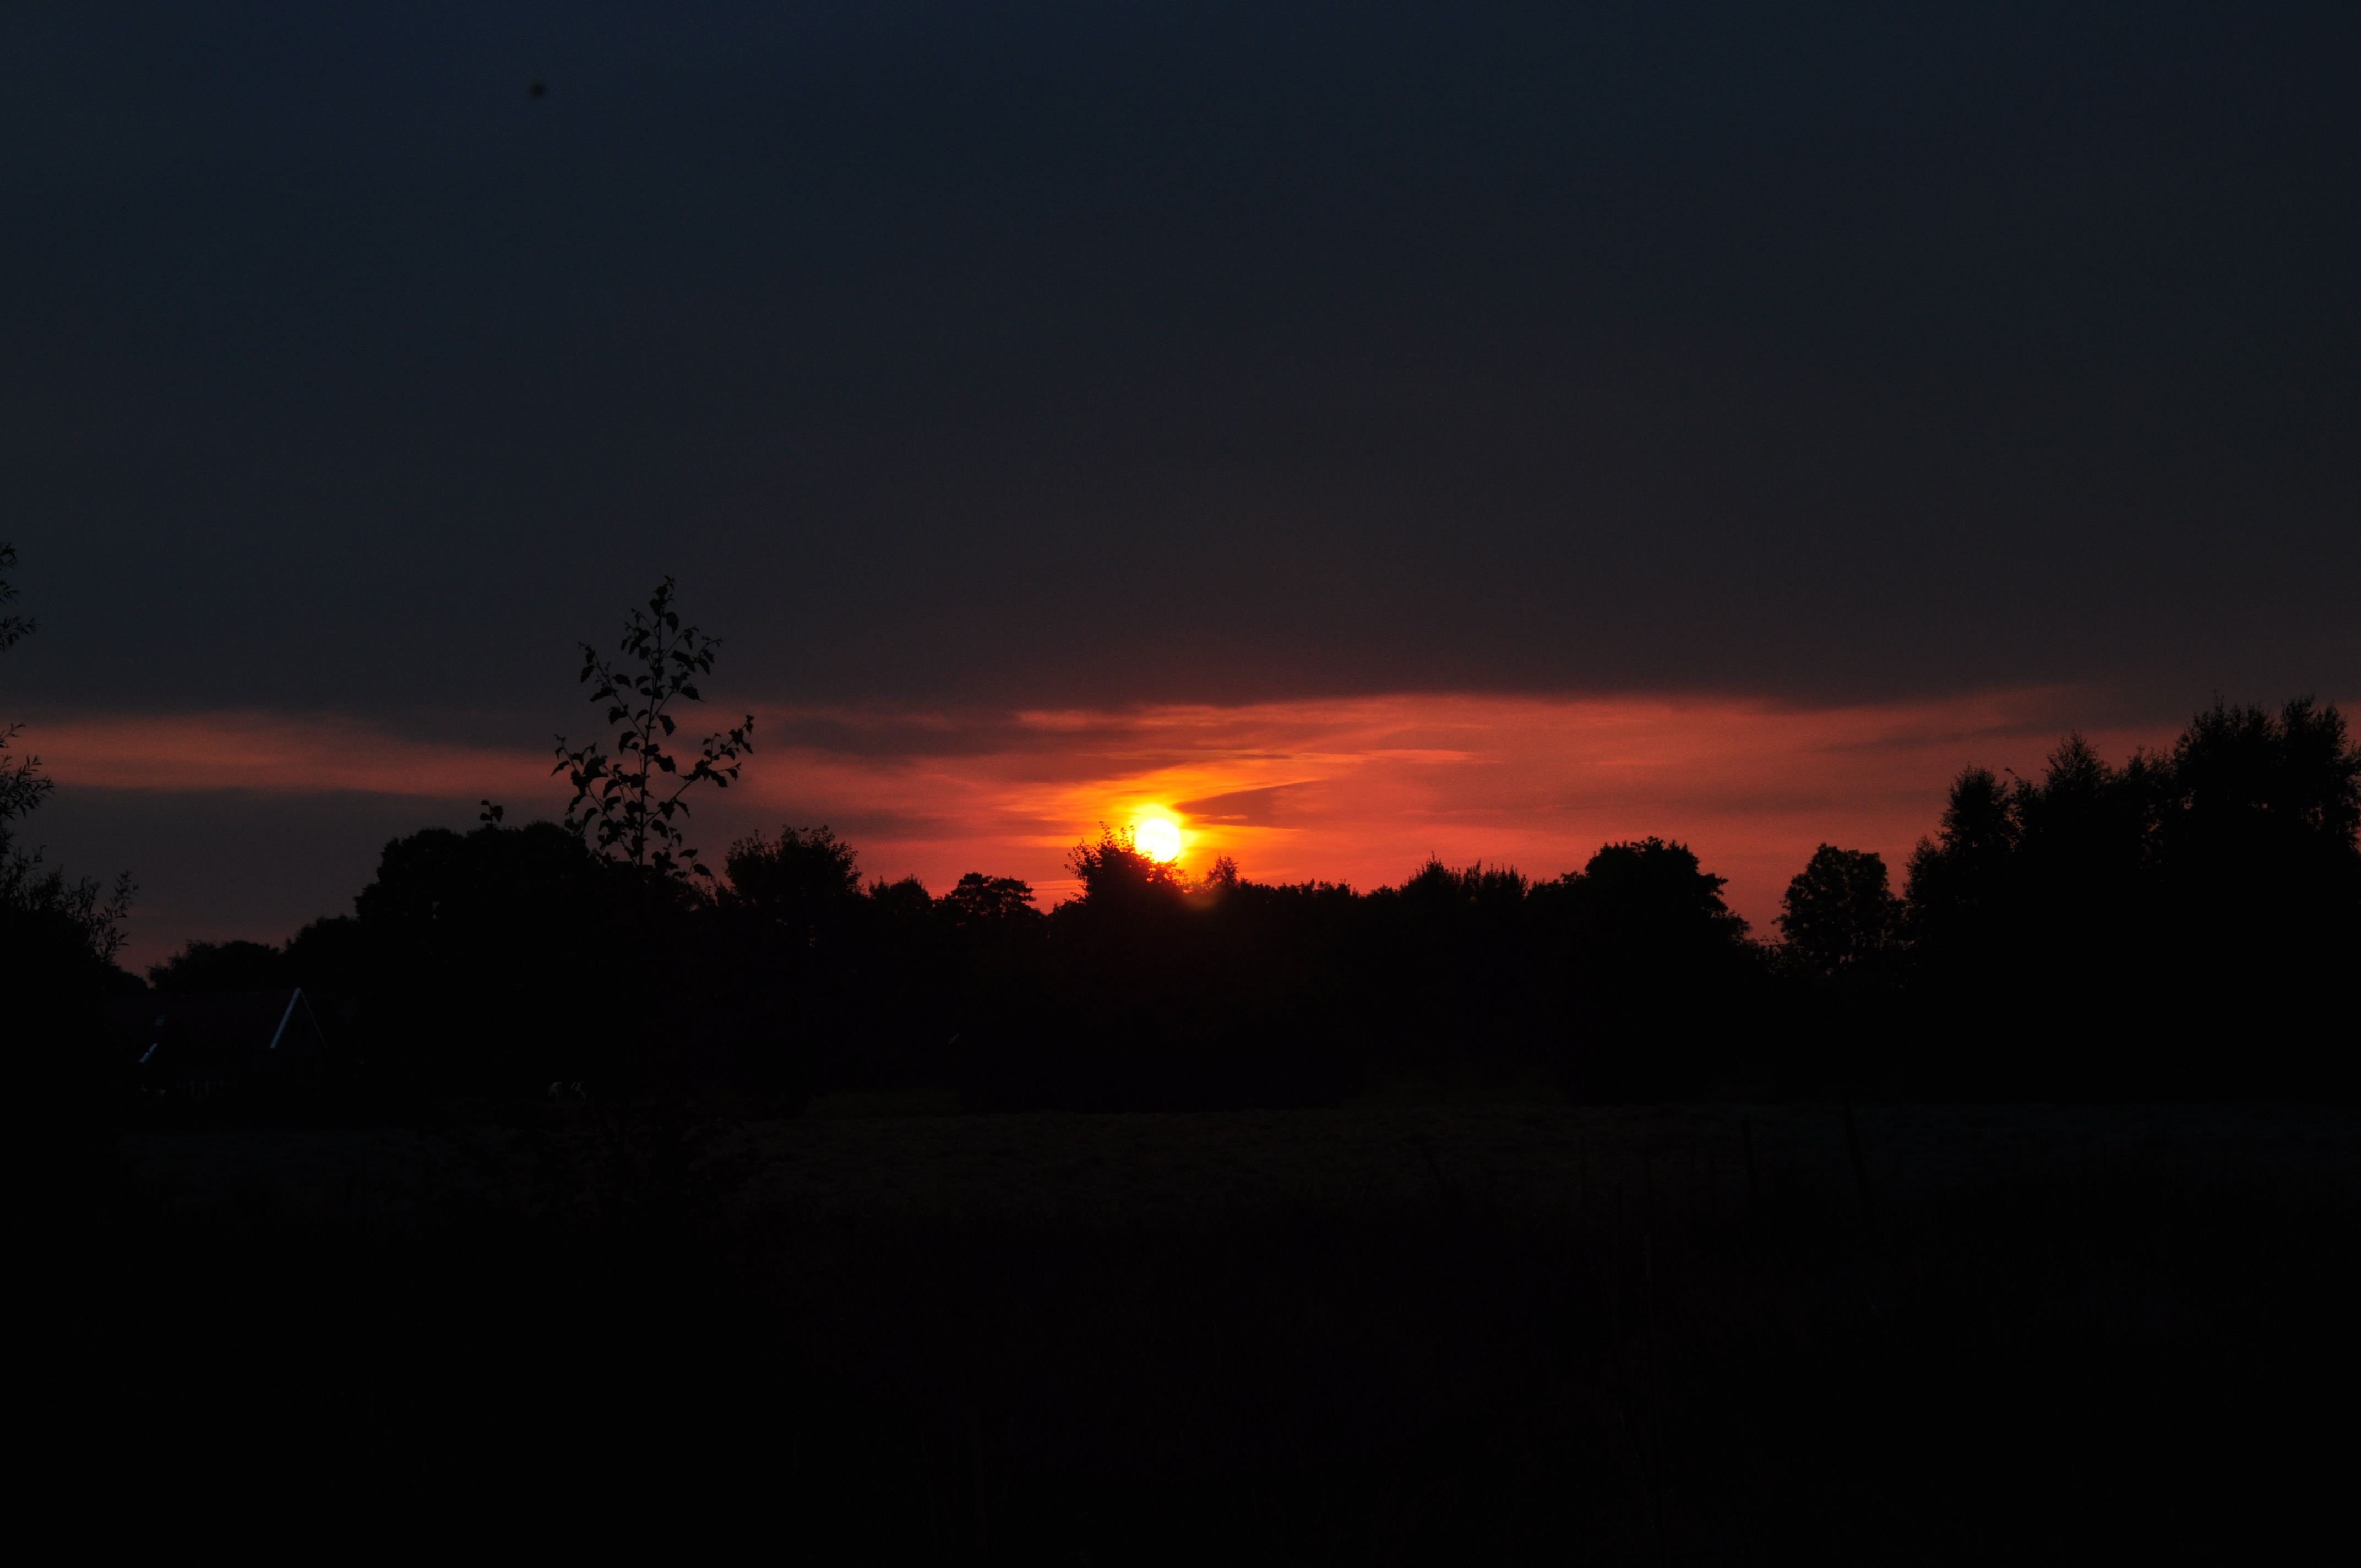
horizon, cloud, sky, sunrise, sunset, night, morning, dawn, atmosphere, dusk, evening, darkness, clouds, mood, afterglow, evening sky, red sky at morning